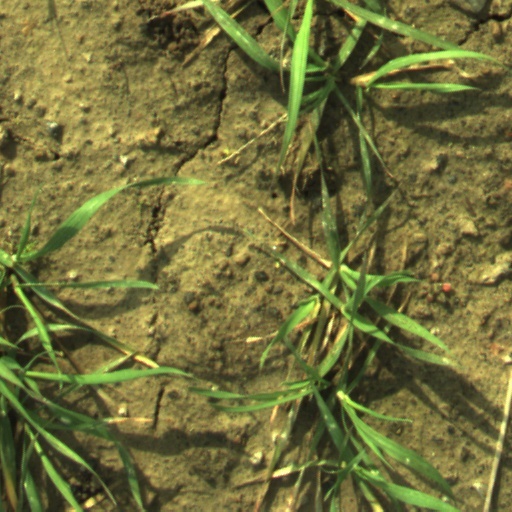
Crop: wheat